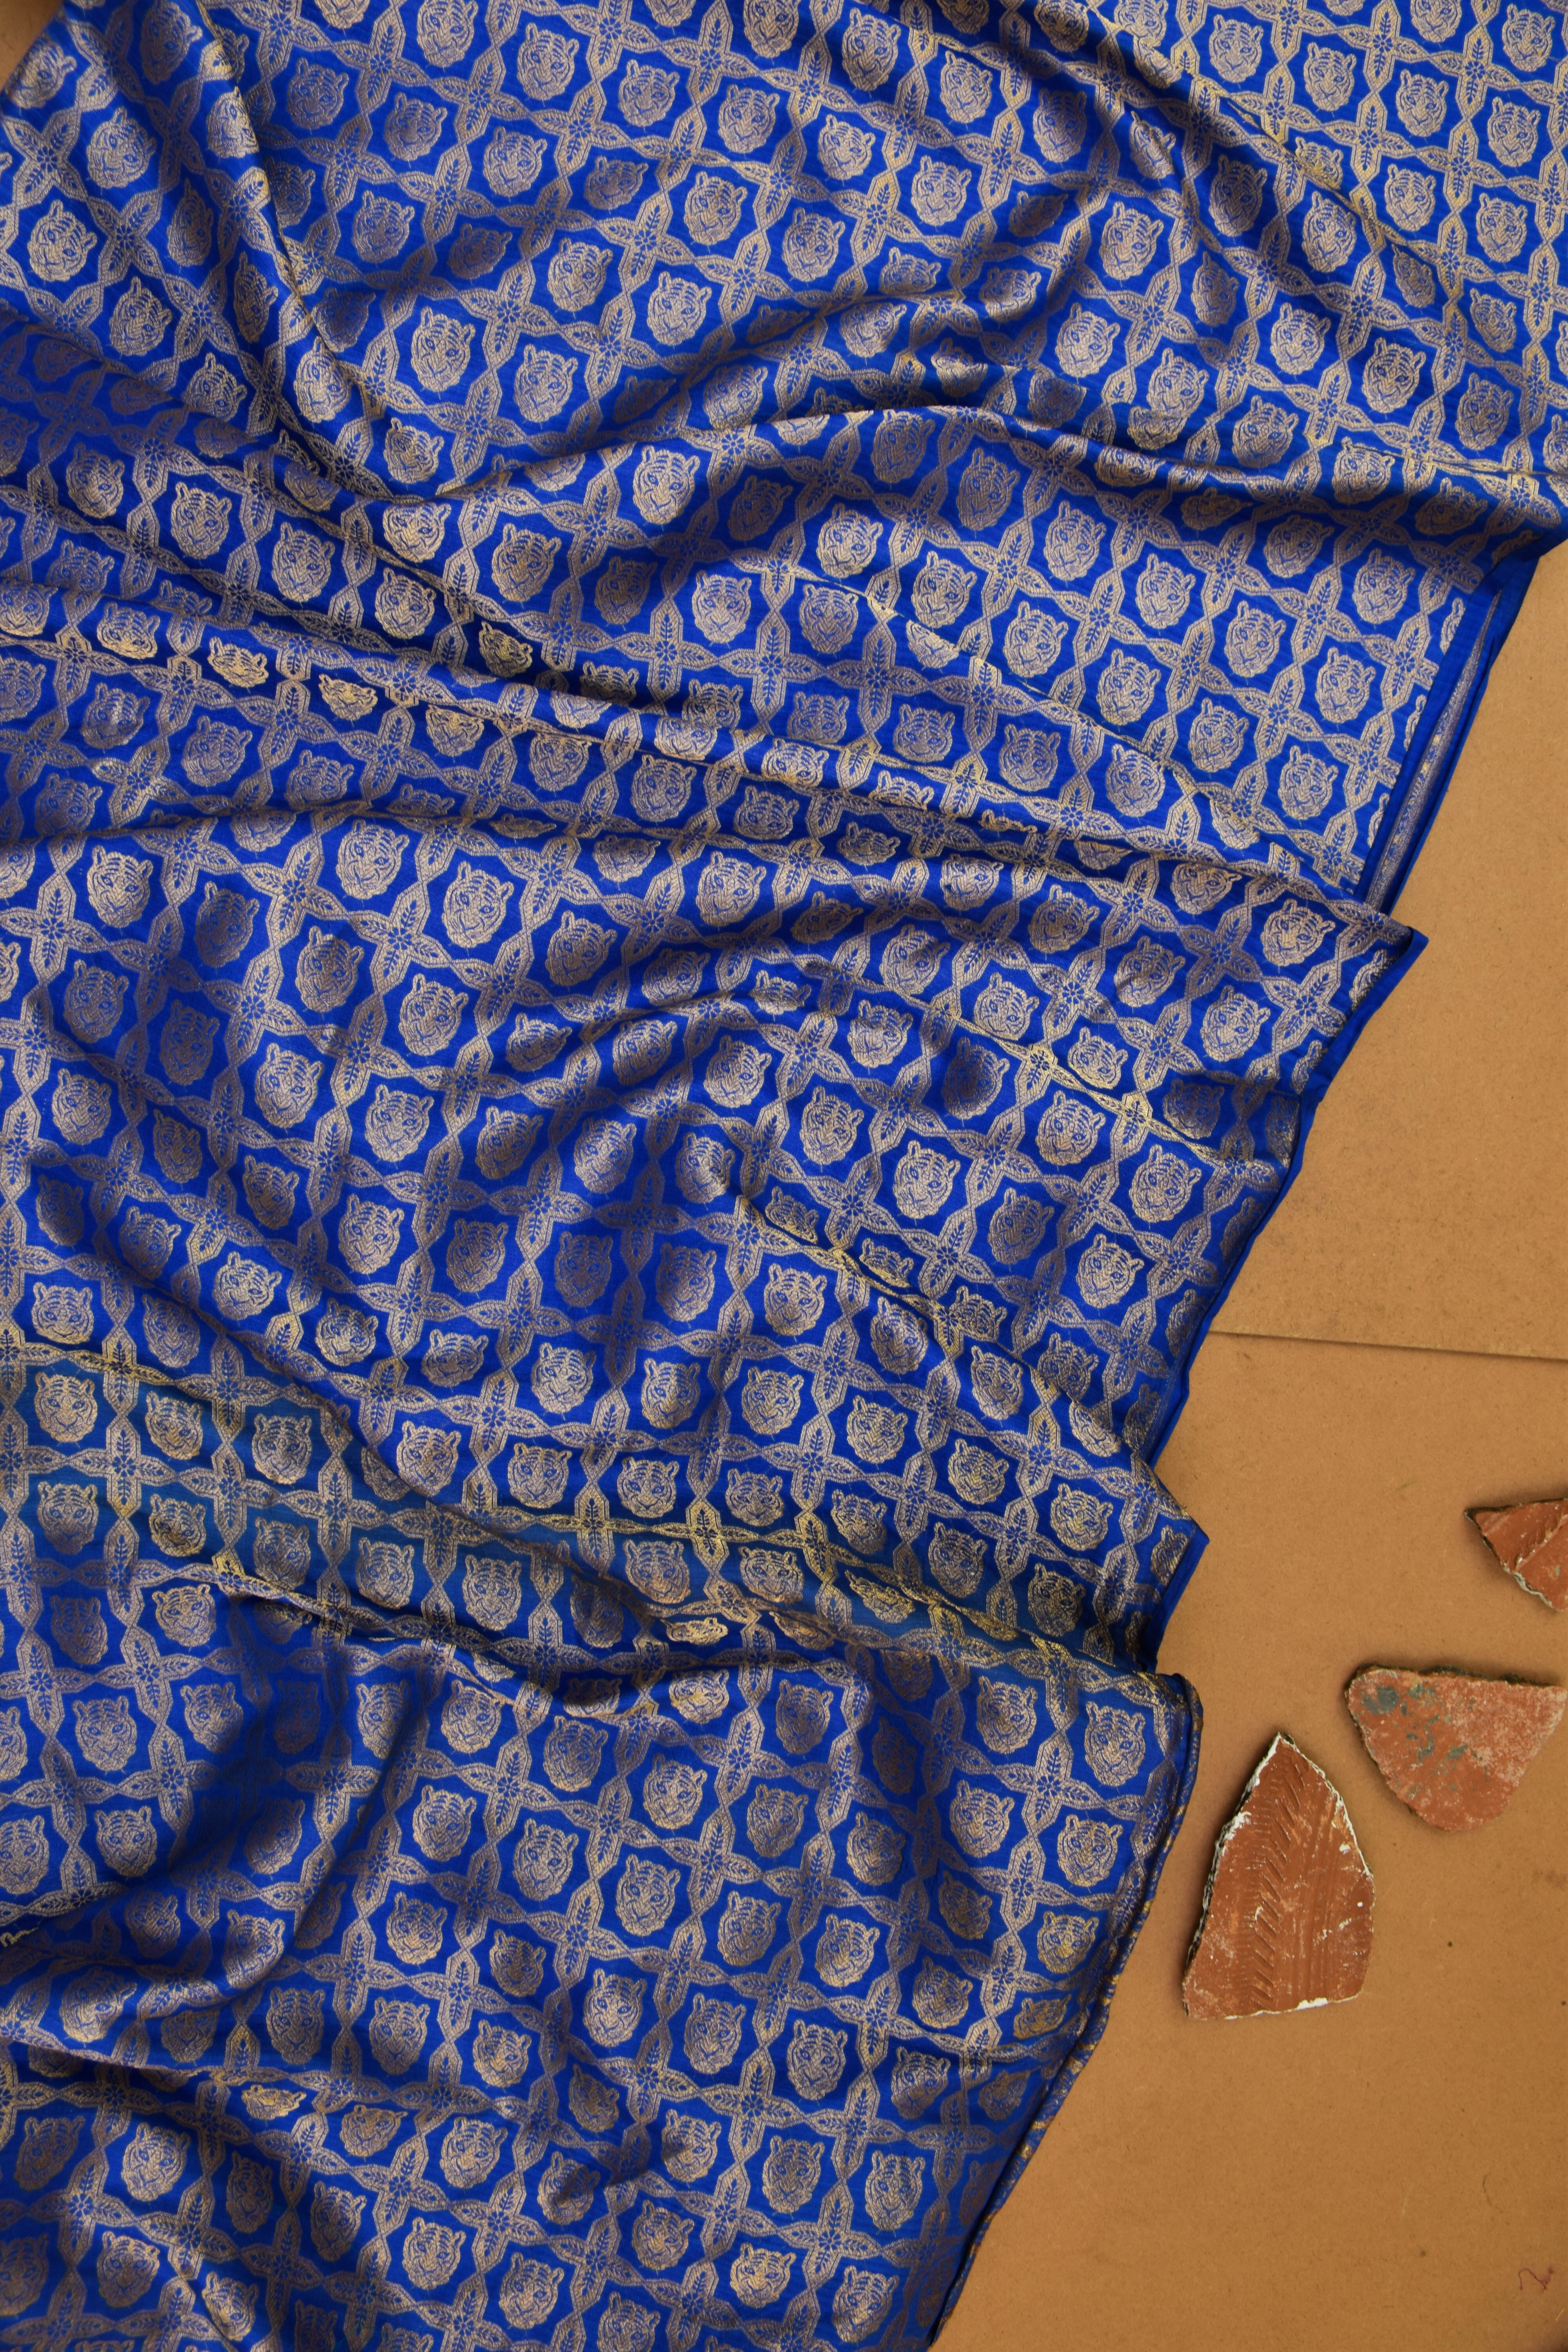
fabrics, wear, wedding, blue, textile, pattern, design, organism, material, thread, woven fabric